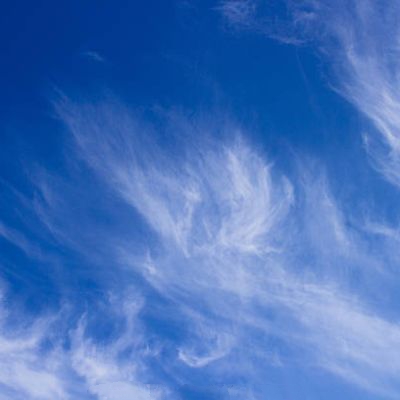
Cloud type: Cirrus (Ci)